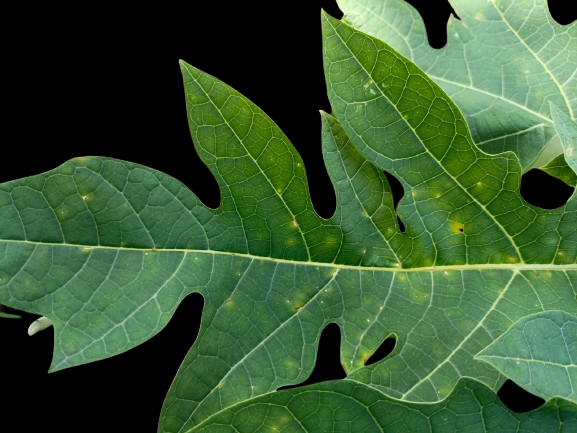
Crop: Papaya
Label: Pathogen_symptoms